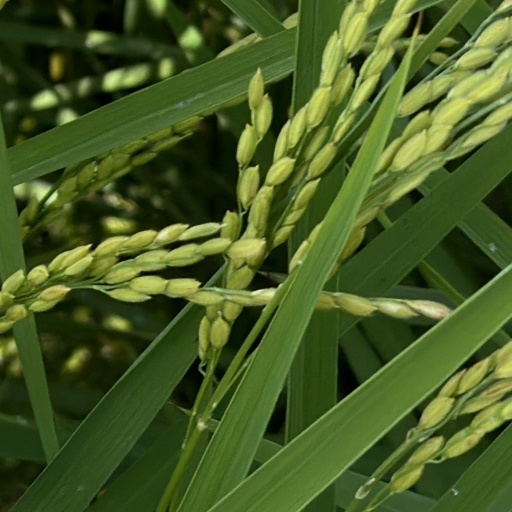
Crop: rice